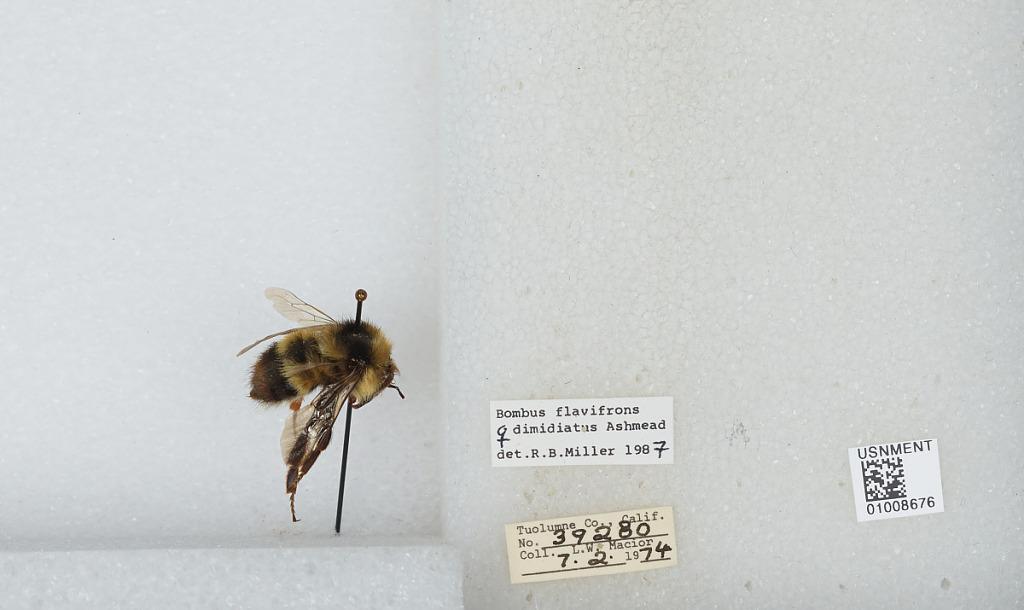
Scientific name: Bombus (Pyrobombus) flavifrons Cresson
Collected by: L. Macior
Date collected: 1974-7-2
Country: United States
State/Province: California
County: Tuolumne
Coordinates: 38.02, -119.94
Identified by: Miller, R. B.